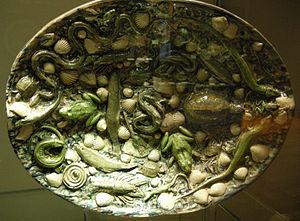
Le maniérisme du Nord est la forme de maniérisme dans les arts visuels au nord des Alpes entre le XVIᵉ et le début du XVIIᵉ siècle.